Girdwood, Anchorage, Alaska

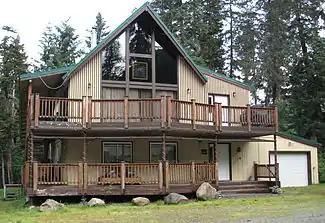
Ted Stevens' house is a fairly typical example of a house in Girdwood.

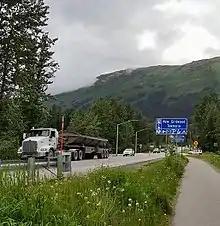
Alyeska Highway and sign indicating the post-1964 town site

Originally called "Glacier City," Girdwood was founded as a supply camp for placer gold miners with claims along the creeks feeding Turnagain Arm. It was renamed for Colonel James Girdwood, a Belfast-born, Scots-Irish entrepreneur and linen merchant who staked the first four gold claims along Crow Creek in 1896.